Derek Fisher

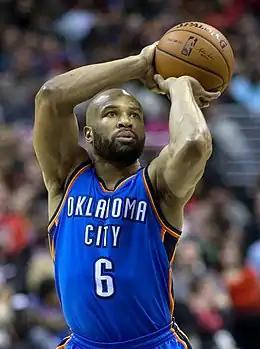
Fisher with the Oklahoma City Thunder in 2014

Derek Lamar Fisher (born August 9, 1974) is an American professional basketball coach and former player. He played professionally in the National Basketball Association (NBA) for 18 seasons, spending the majority of his career with the Los Angeles Lakers, with whom Fisher won five NBA championships. He also played for the Golden State Warriors, Utah Jazz, Oklahoma City Thunder, and Dallas Mavericks. Fisher has also served as president of the National Basketball Players Association (NBPA).